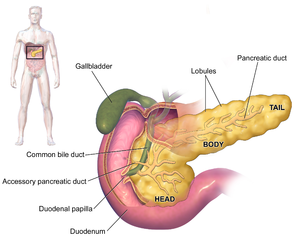
Le pancréas, prononcé /pɑ̃kʁeas/, est un organe situé dans l'abdomen des vertébrés, au niveau du rétropéritoine, en avant de l'aorte et de la veine cave inférieure et en arrière de l'estomac. C'est un organe vital.